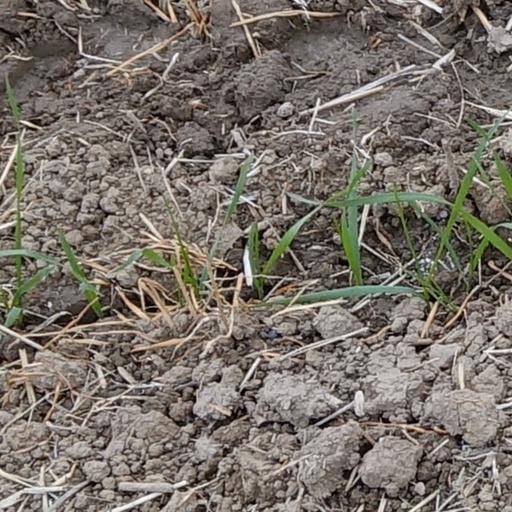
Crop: wheat